Wat Benchamabophit

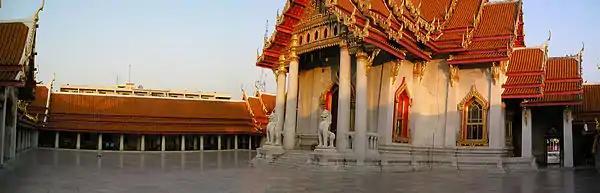
Panoramic View of the Temple

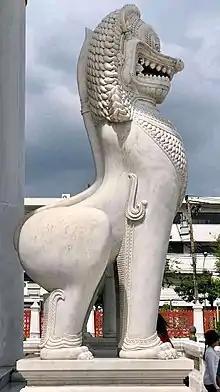

Merit makers come to the monks of the temple for getting alms every morning. Between 06:00–07:30 in the morning, monks line up on Nakhon Pathom with their bowls to receive donations of curry, rice, lotus buds, incense, toiletries and other essentials. The evening candlelight procession around the bot during the Buddhist festivals of Magha Puja (in February) and Visakha Puja (in May) are common at this temple.